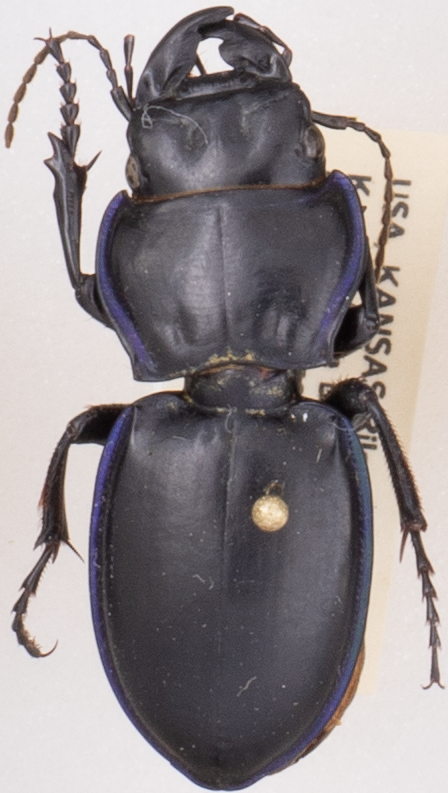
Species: Pasimachus elongatus
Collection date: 2019-06-17
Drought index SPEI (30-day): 0.746
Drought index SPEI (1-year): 1.69
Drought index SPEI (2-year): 0.26